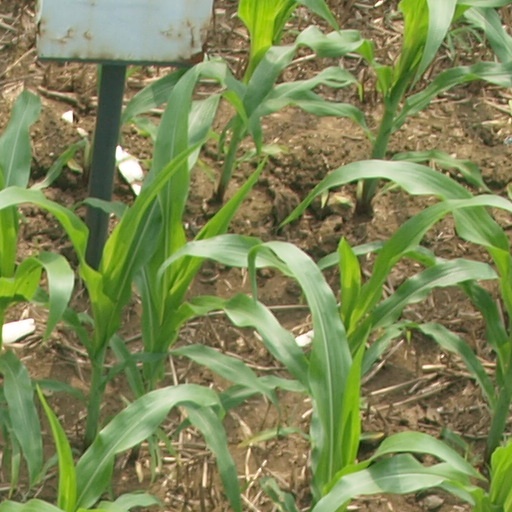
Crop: maize; corn